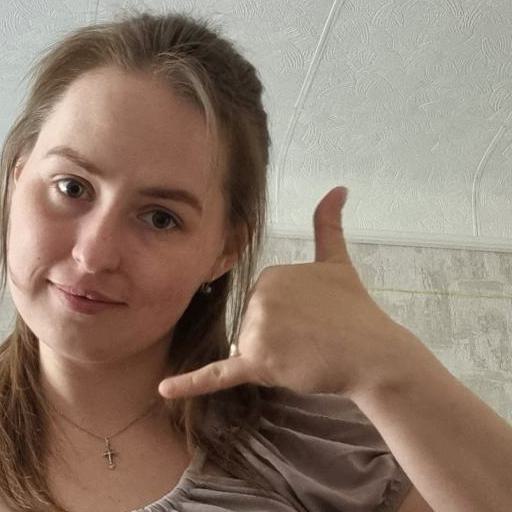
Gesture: call